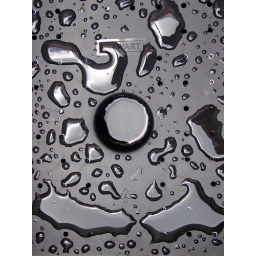
I thought the water in this tub looked like mercury because of the reflection from the sky.